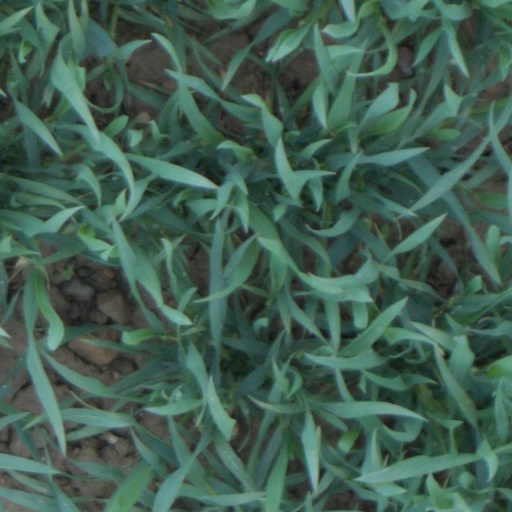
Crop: wheat